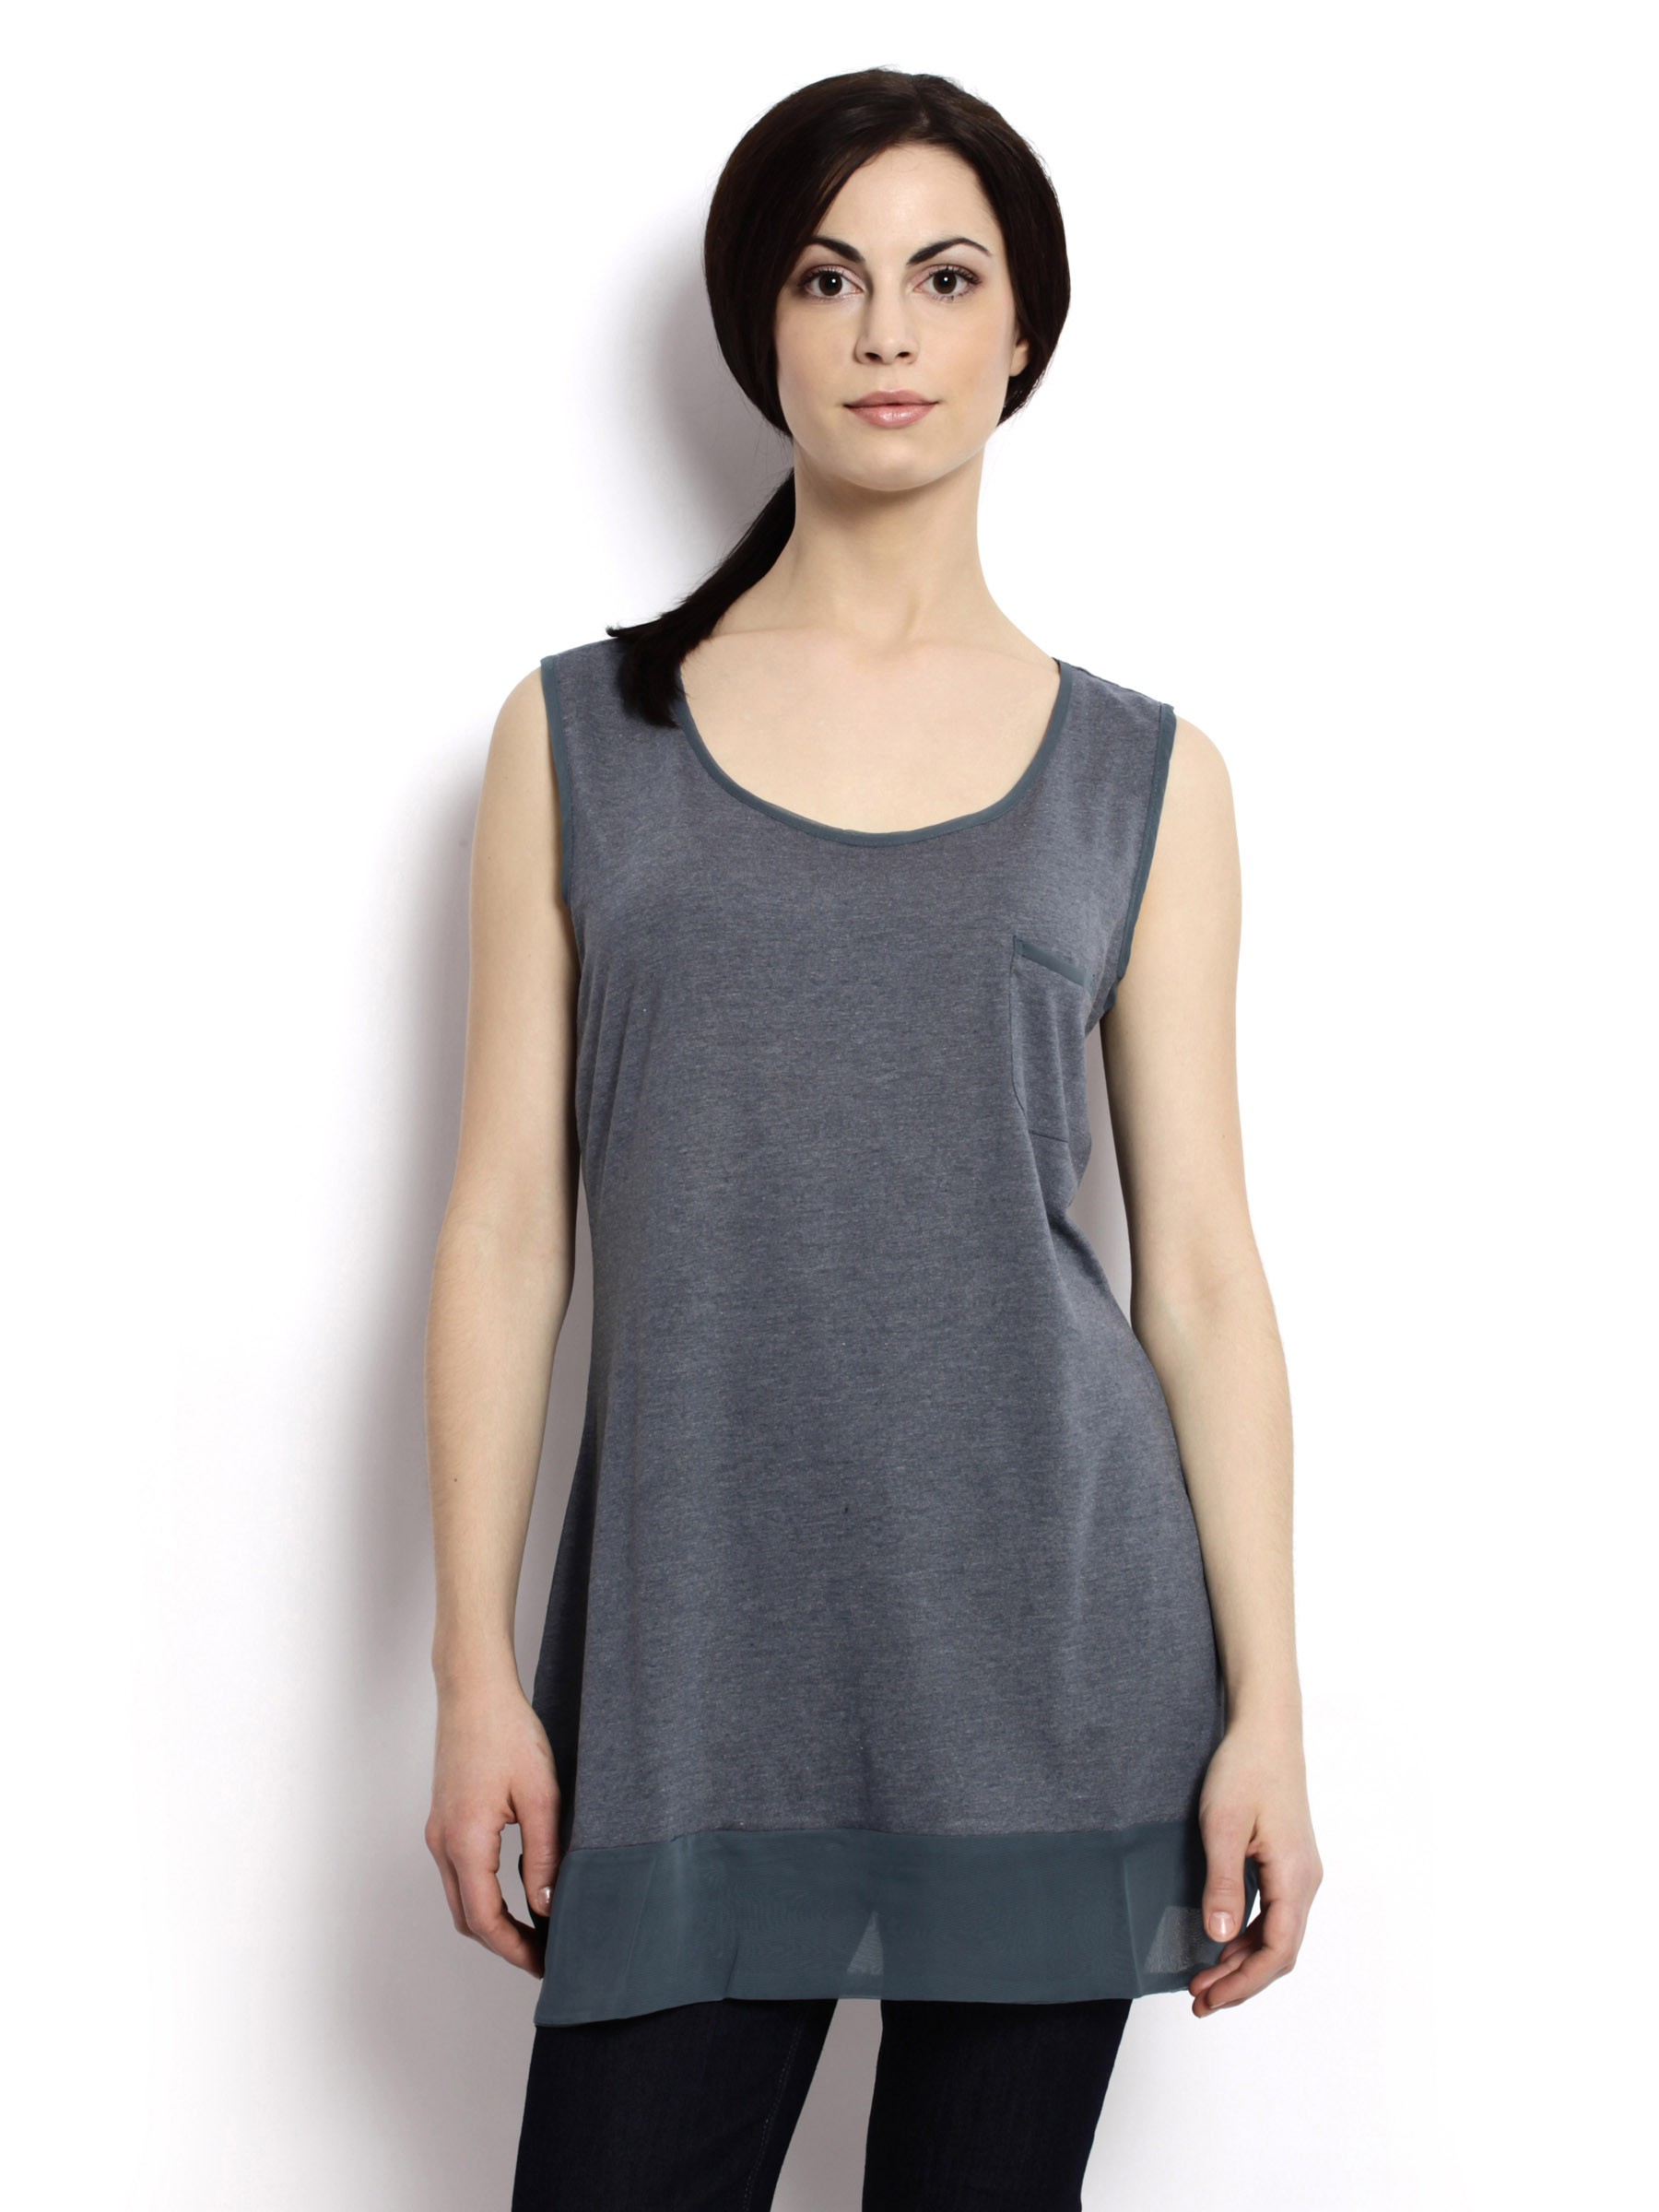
United Colors of Benetton Women Solid Blue Top
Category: Apparel / Topwear / Tops
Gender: Women
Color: Blue
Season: Fall 2011
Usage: Casual